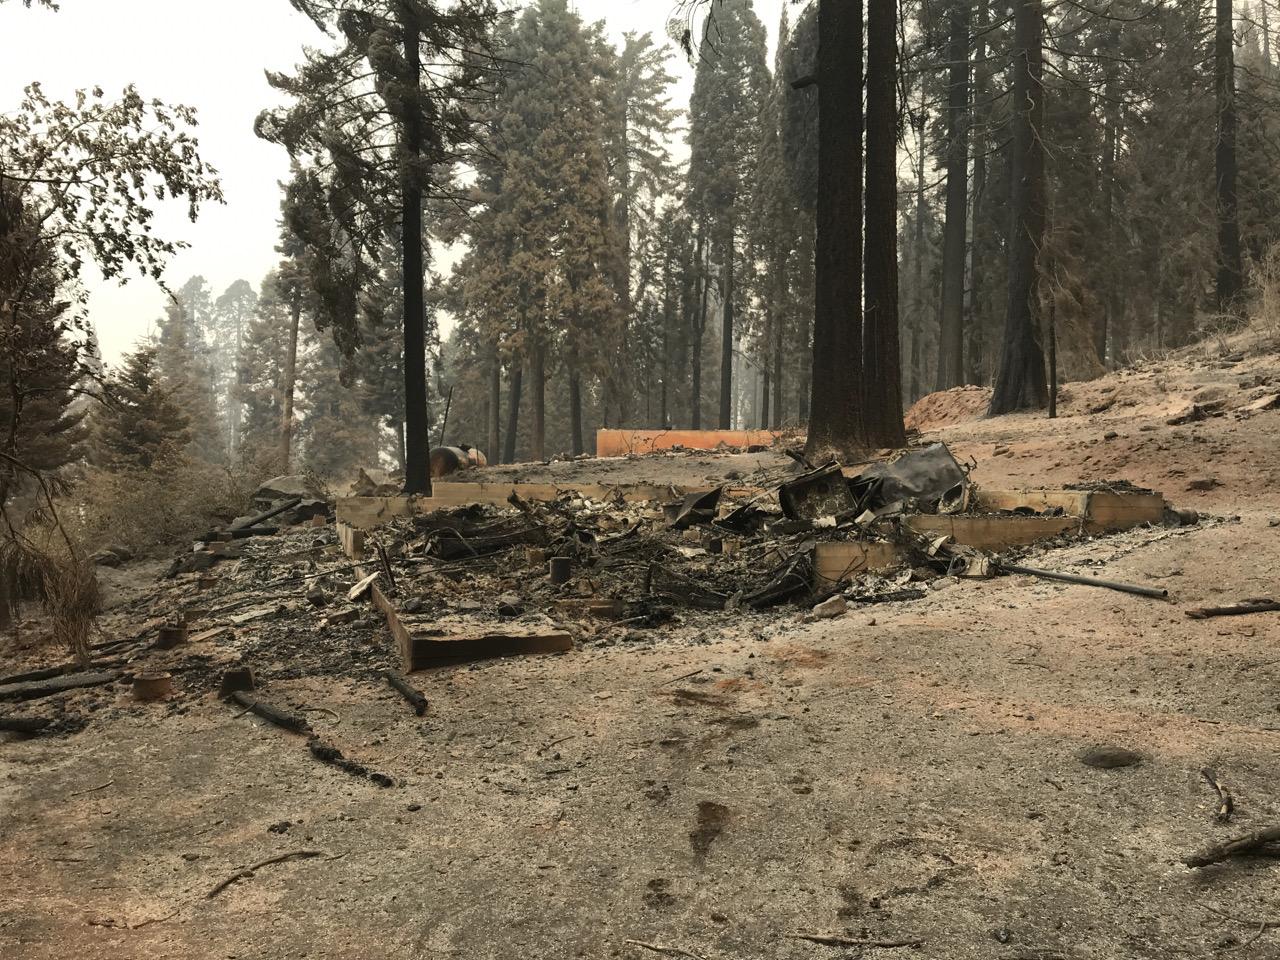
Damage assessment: destroyed